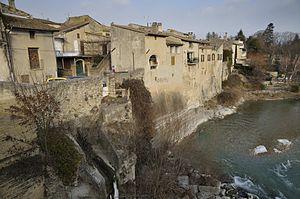
aouste pont sur la Drôme
Aouste-sur-Sye est une commune française située dans le département de la Drôme, en région Auvergne-Rhône-Alpes.